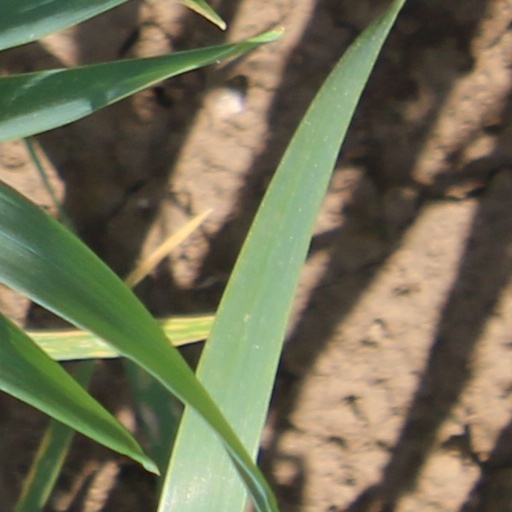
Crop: wheat